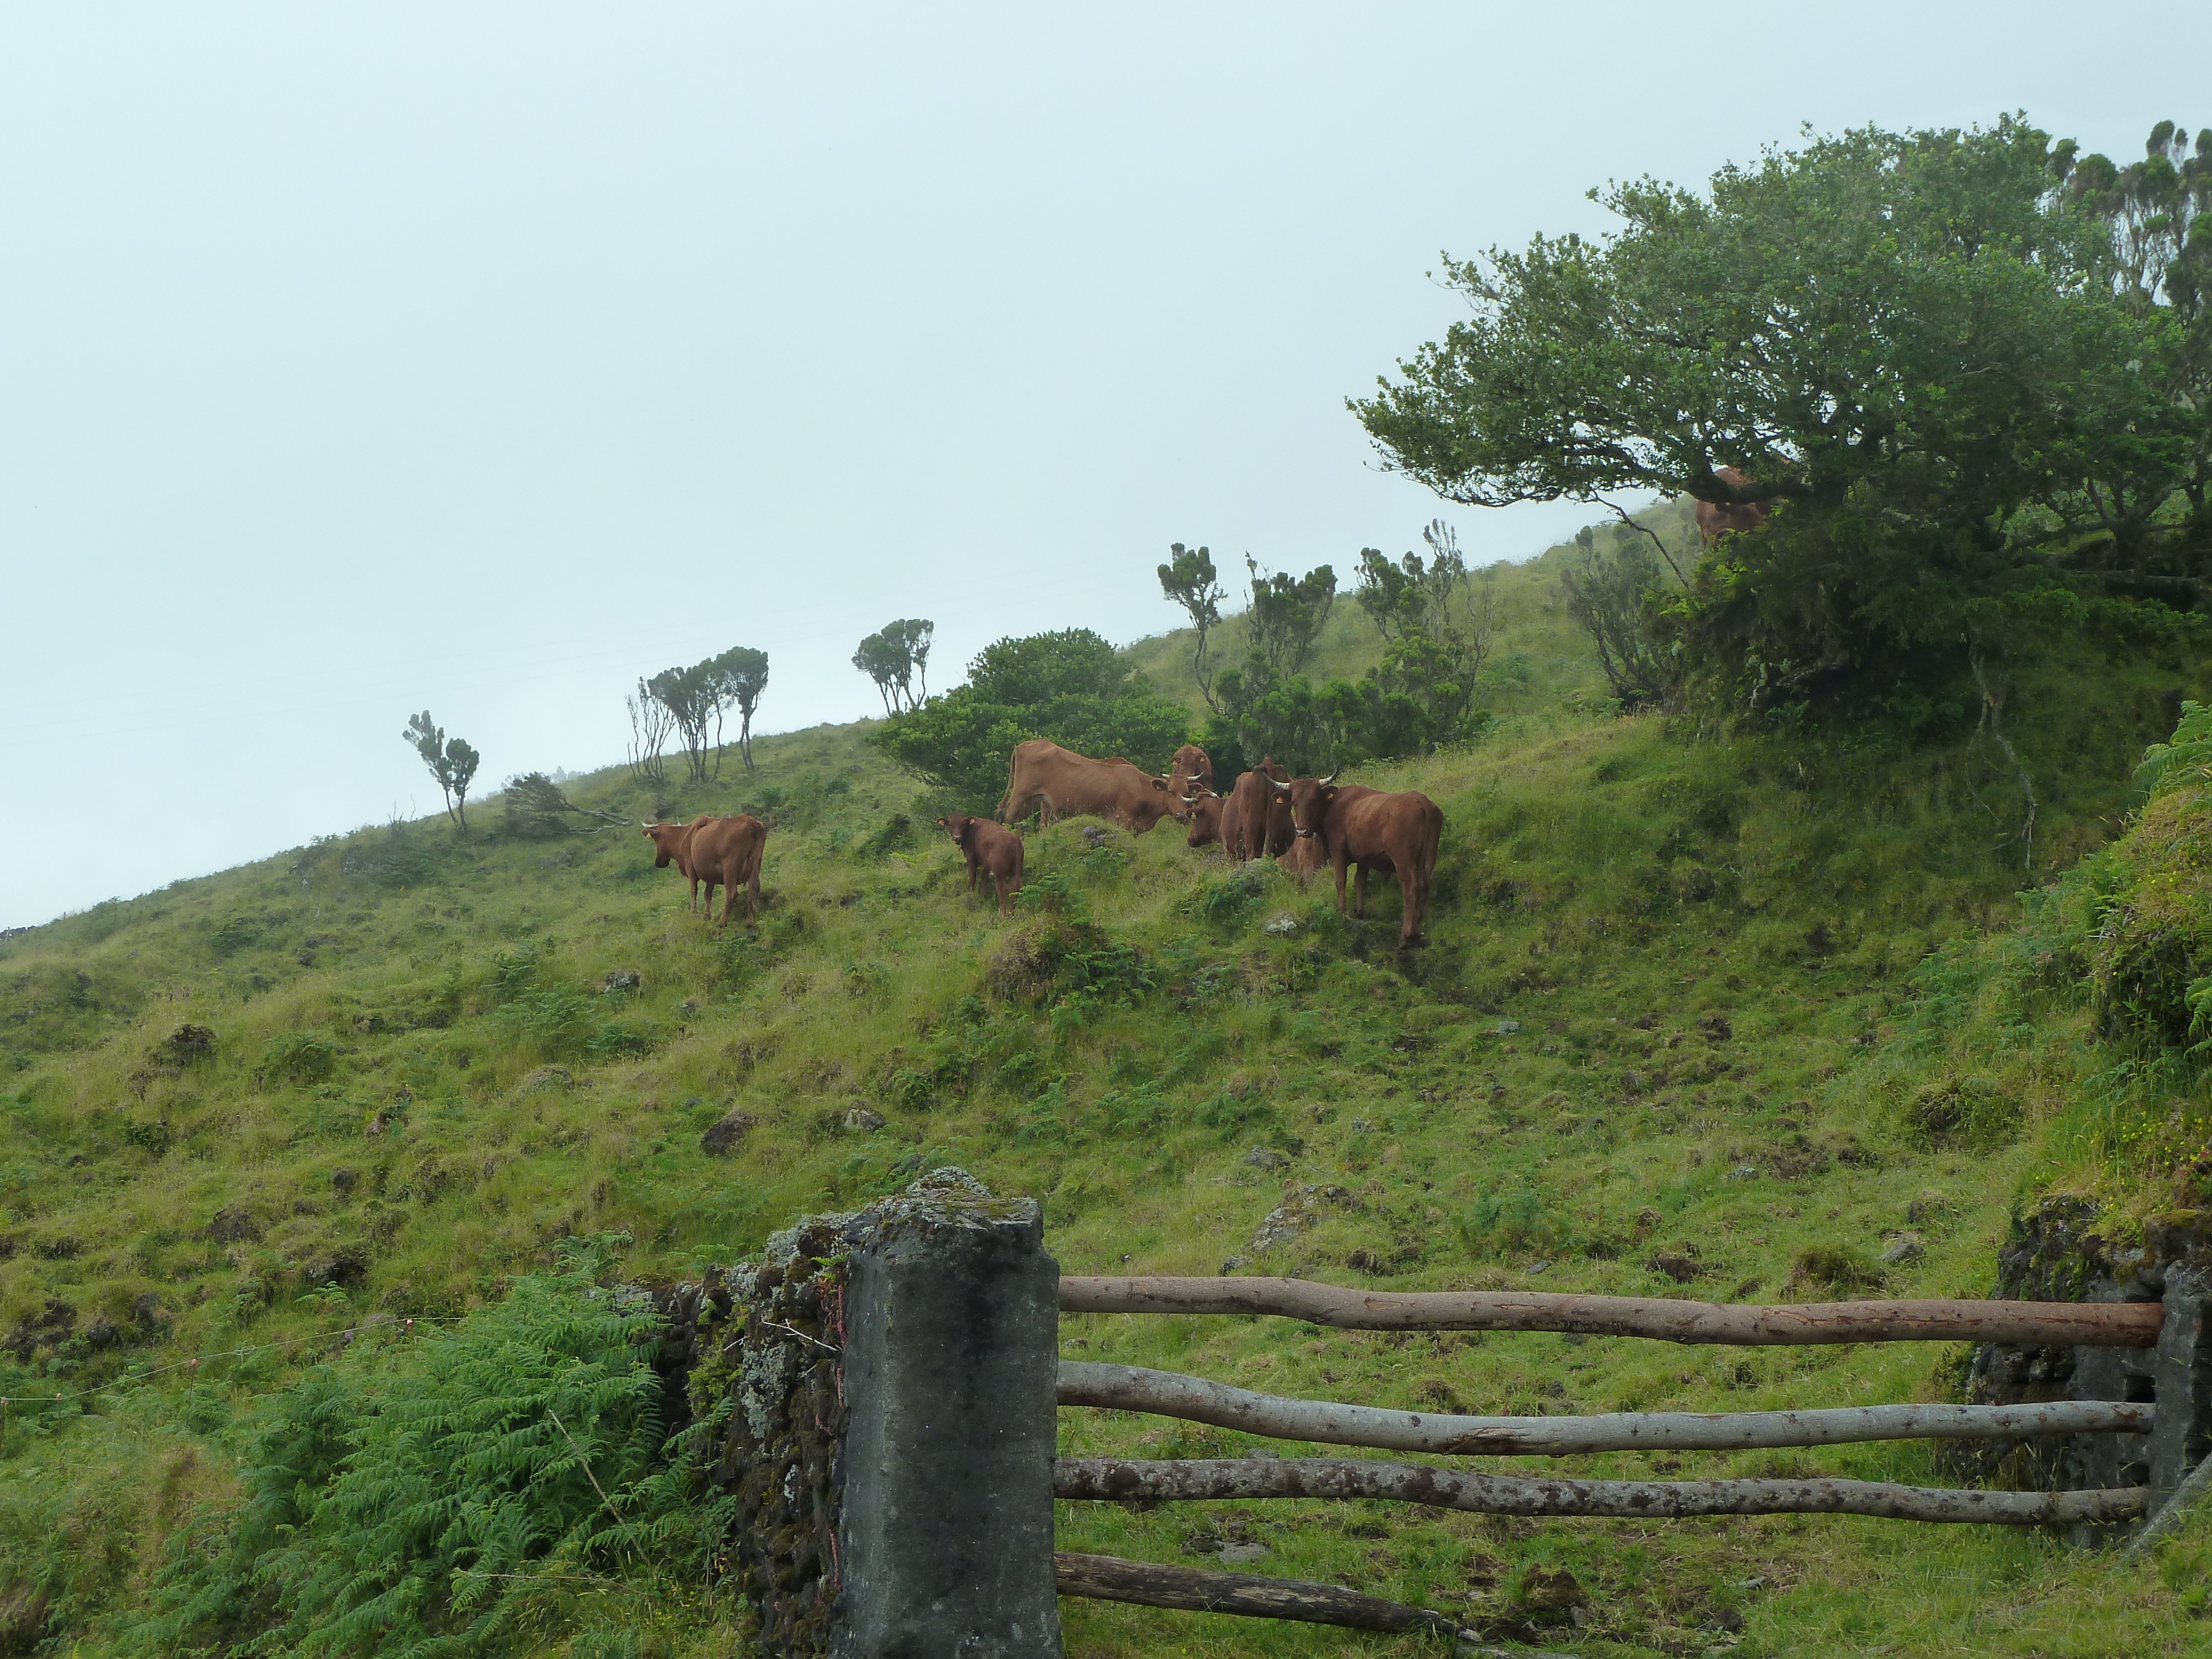
mountain, hill, cattle, farming, pasture, grazing, livestock, terrain, cows, habitat, ecosystem, rural area